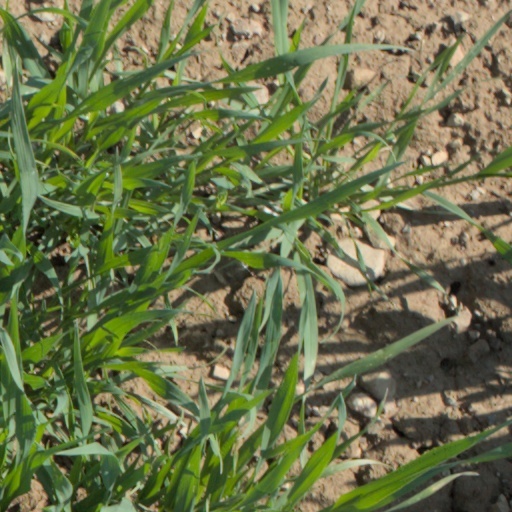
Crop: wheat